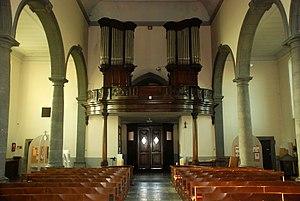
Belgique - Brabant wallon - Église de Court-Saint-Étienne
L'église Saint-Étienne est une église de style classique d'origine romane située sur le territoire de la commune belge de Court-Saint-Étienne, dans la province du Brabant wallon.